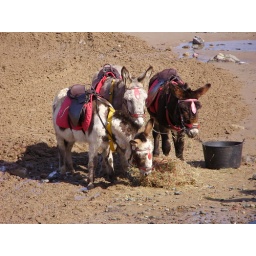
Donkeys eating lunch on Redcar beach in between taking kids for a ride